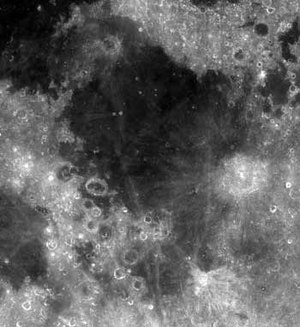
Mare Fecunditatis
Mare Fecunditatis
Mare Fecunditatis er et mareområde på Månens forside beliggende lige øst for Mare Tranquillitatis. Dens diameter er på 909 km. Havbassinet stammer fra Præ-Nectarian-perioden, mens materialet rundt om havet stammer fra Nectarian. Materialet i selve havet stammer fra Øvre Imbrian og er relativt tyndt sammenlignet med de nærtliggende Mare Crisium og Mare Tranquillitatis. Mare Fecunditatis' deler bassin med Crisium, Tranquillitatis og Mare Nectaris. Den støder direkte op til Tranquillitatis på Fecunditatis' nordvestlige kant. På Fecunditatis' østside findes krateret Langrenus, og tæt på centrum i havet ligger de to kratere Messier A og B. Sinus Successus ligger lige øst for havet.